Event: Nepal Earthquake
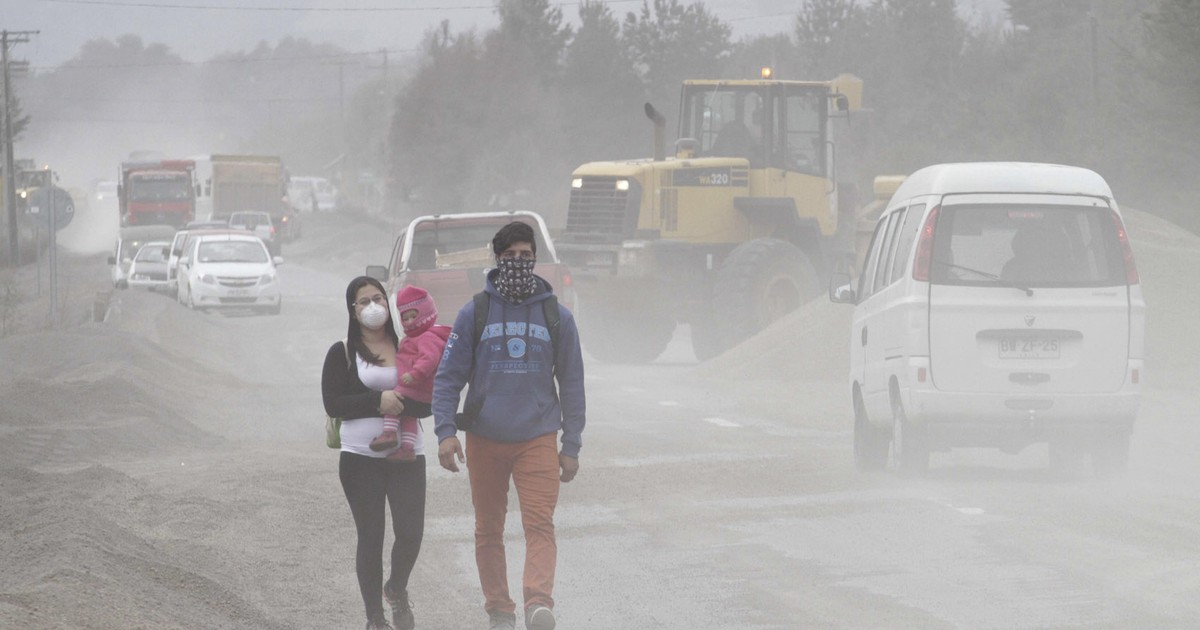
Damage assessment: no_damage